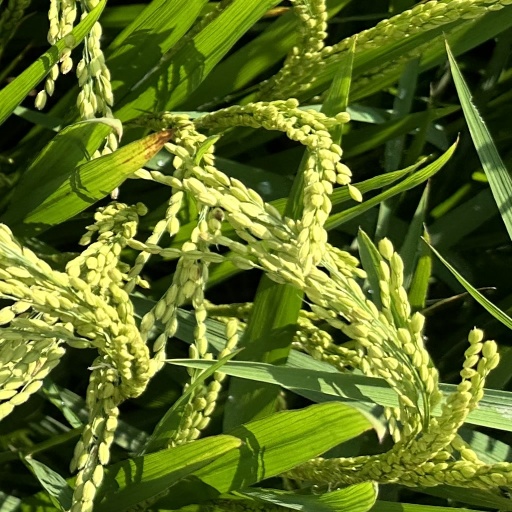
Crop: rice